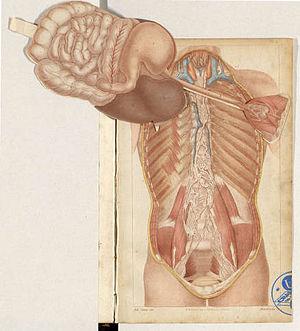
Alfred Joseph Annedouche, Achille Jospeh Comte
Achille Joseph Comte, né le 29 septembre 1802 à Grenoble et mort en 17 janvier 1866 à Nantes, est un médecin, professeur d'histoire naturelle, zoologiste et physiologiste français.